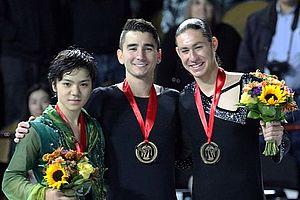
Le Skate America est une compétition internationale de patinage artistique qui se déroule aux États-Unis au cours de l'automne. Il accueille des patineurs amateurs de niveau senior dans quatre catégories: simple messieurs, simple dames, couple artistique et danse sur glace.